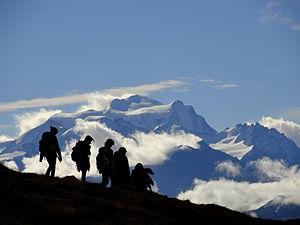
Grand-Combin depuis la région de Sorniot, sur les hauts de Fully